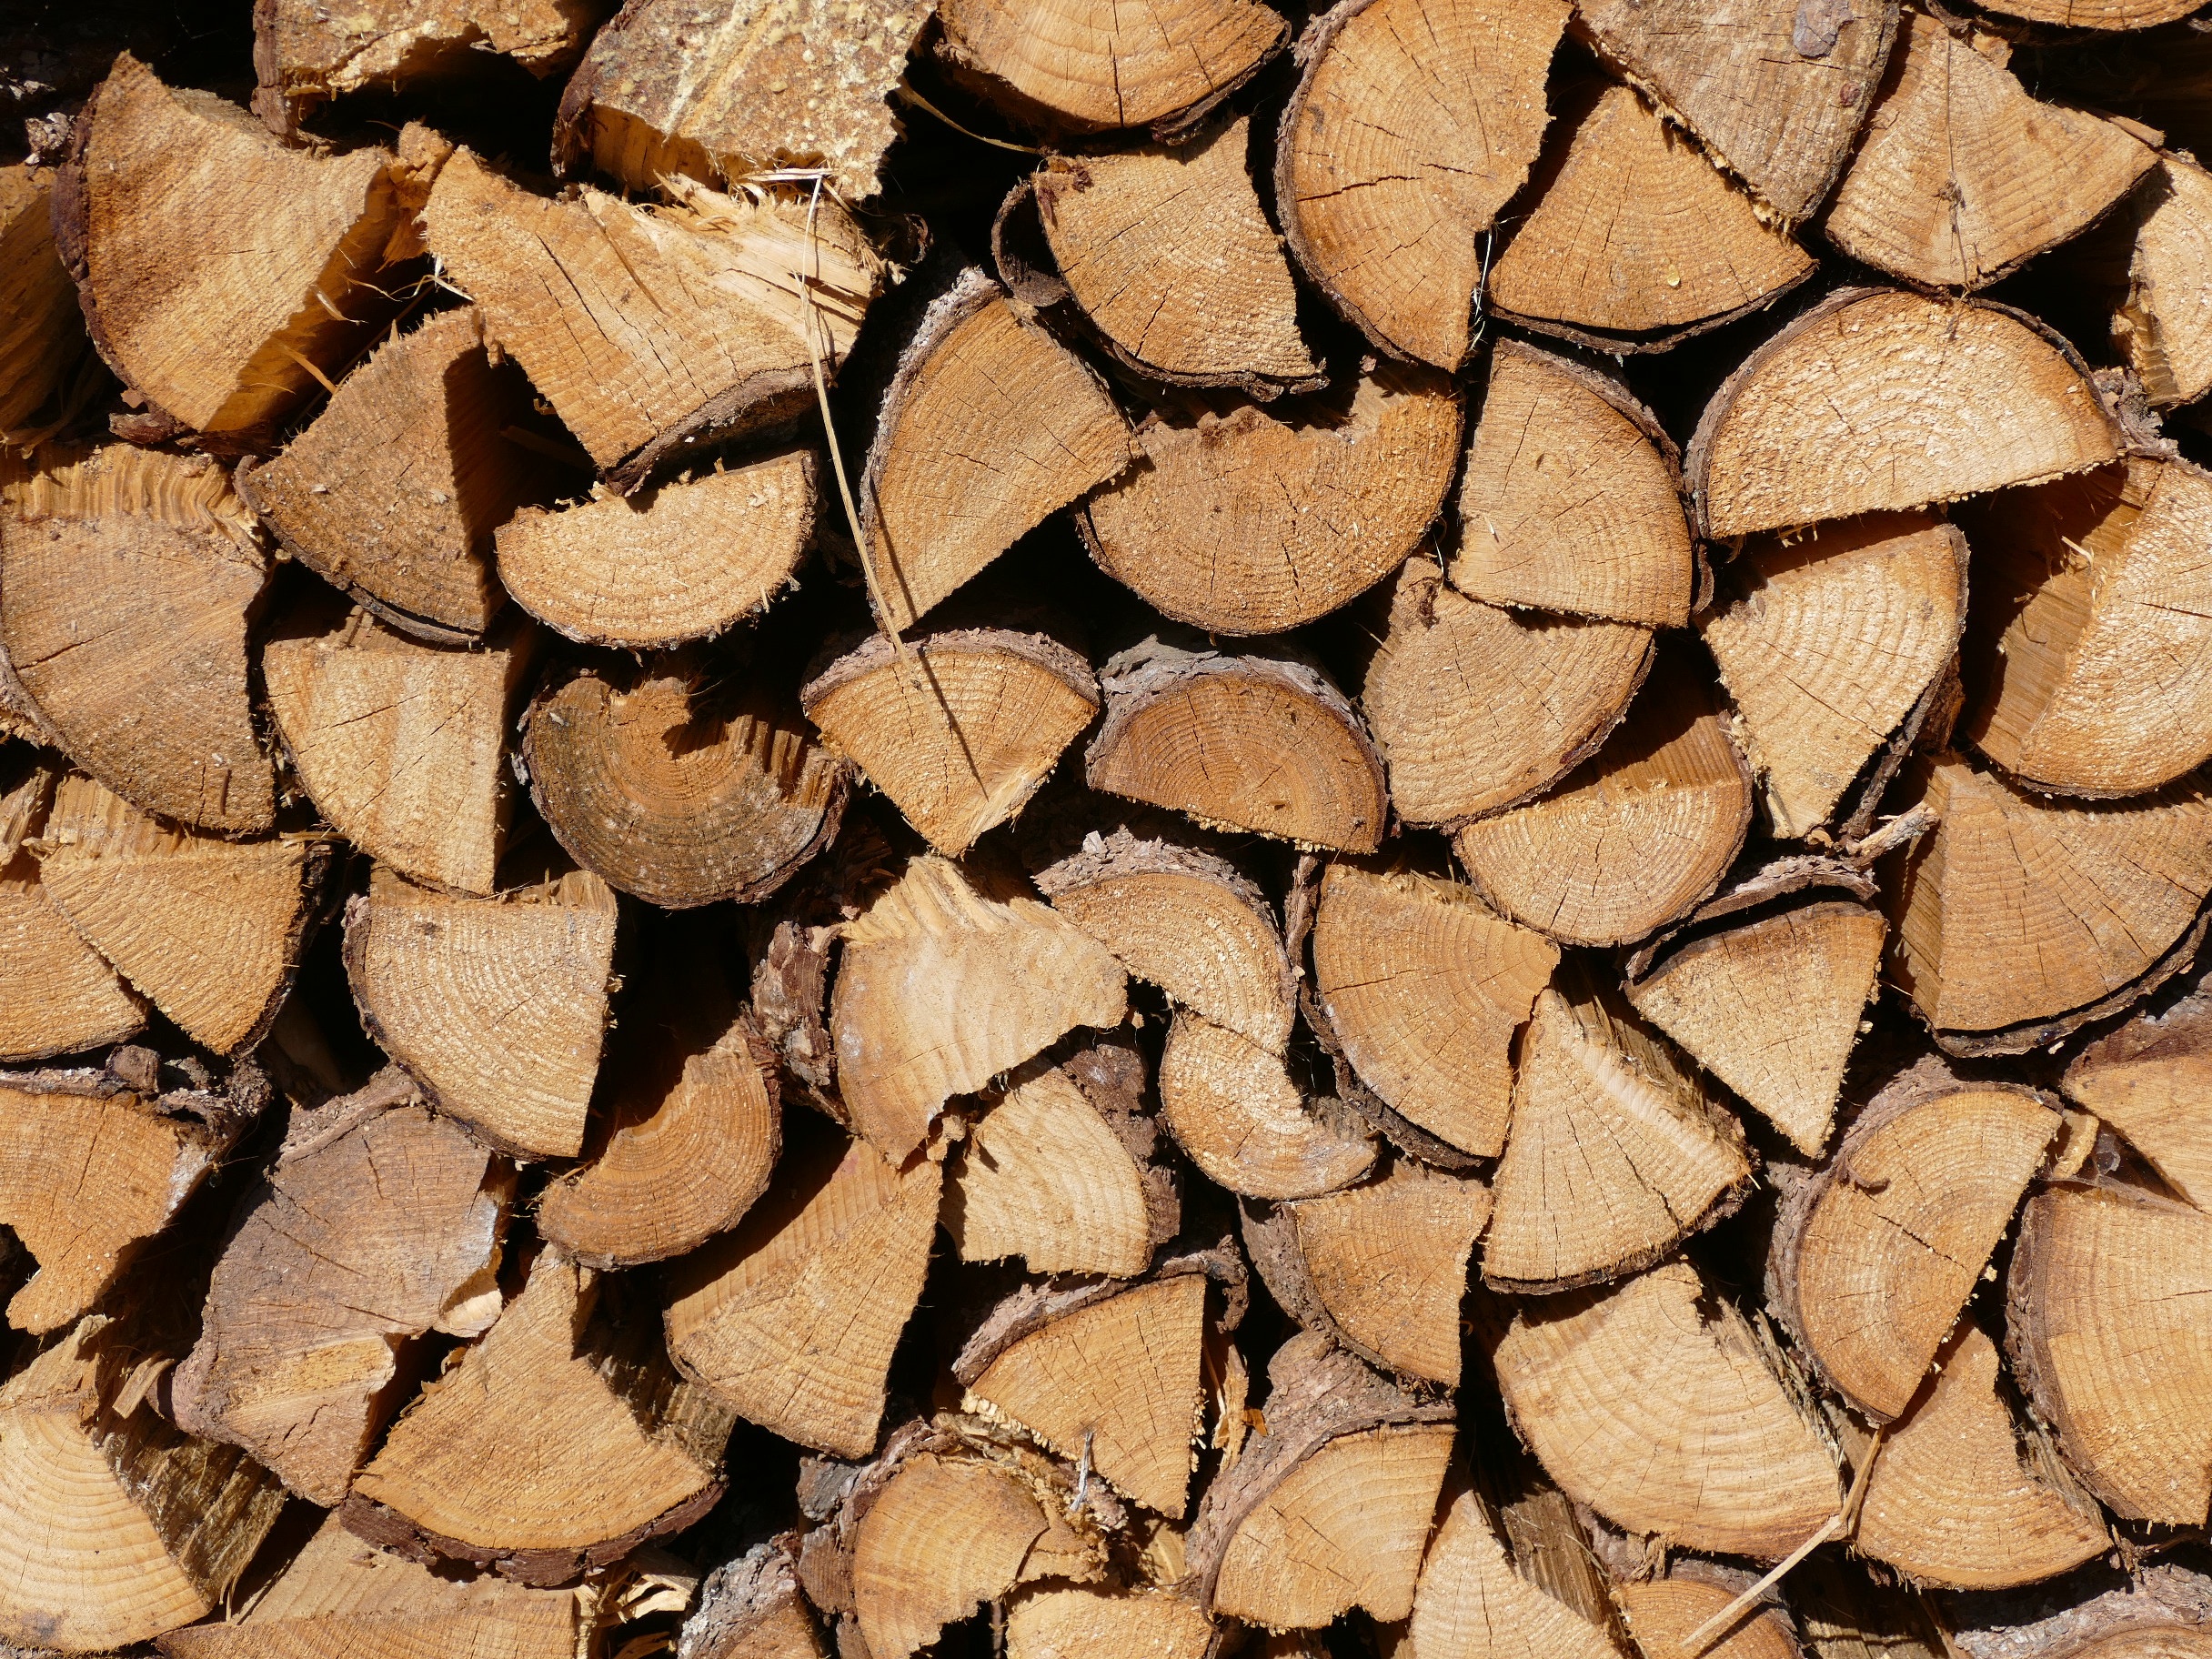
branch, wood, leaf, trunk, fire, soil, fireplace, barbecue, material, firewood stack, flooring, grass family